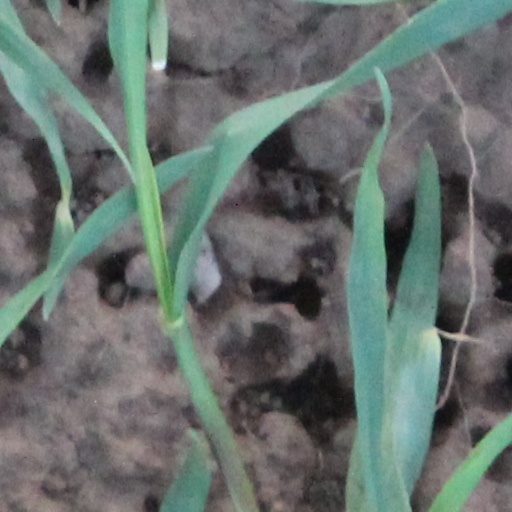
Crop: wheat